Miki Maya

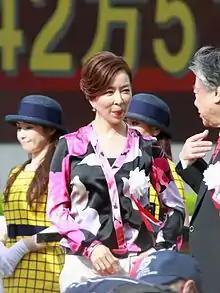
Maya at 56th Takarazuka Kinen

is a Japanese actress and former top star of the Takarazuka Revue. Her real name is . She joined the Takarazuka Revue in 1981. Her debut performance was "Takarazuka Haru no Odori" and she became the top star of the Flower Troupe for her role in "East Of Eden "in 1995. She retired in 1998 after her last show 'Speakeasy', based on the 17 John Gay ballad opera The Beggar's Opera, in which she sang the theme song "Kaze no machi no junjō na akutō tachi (風の街の純情な男たち)".